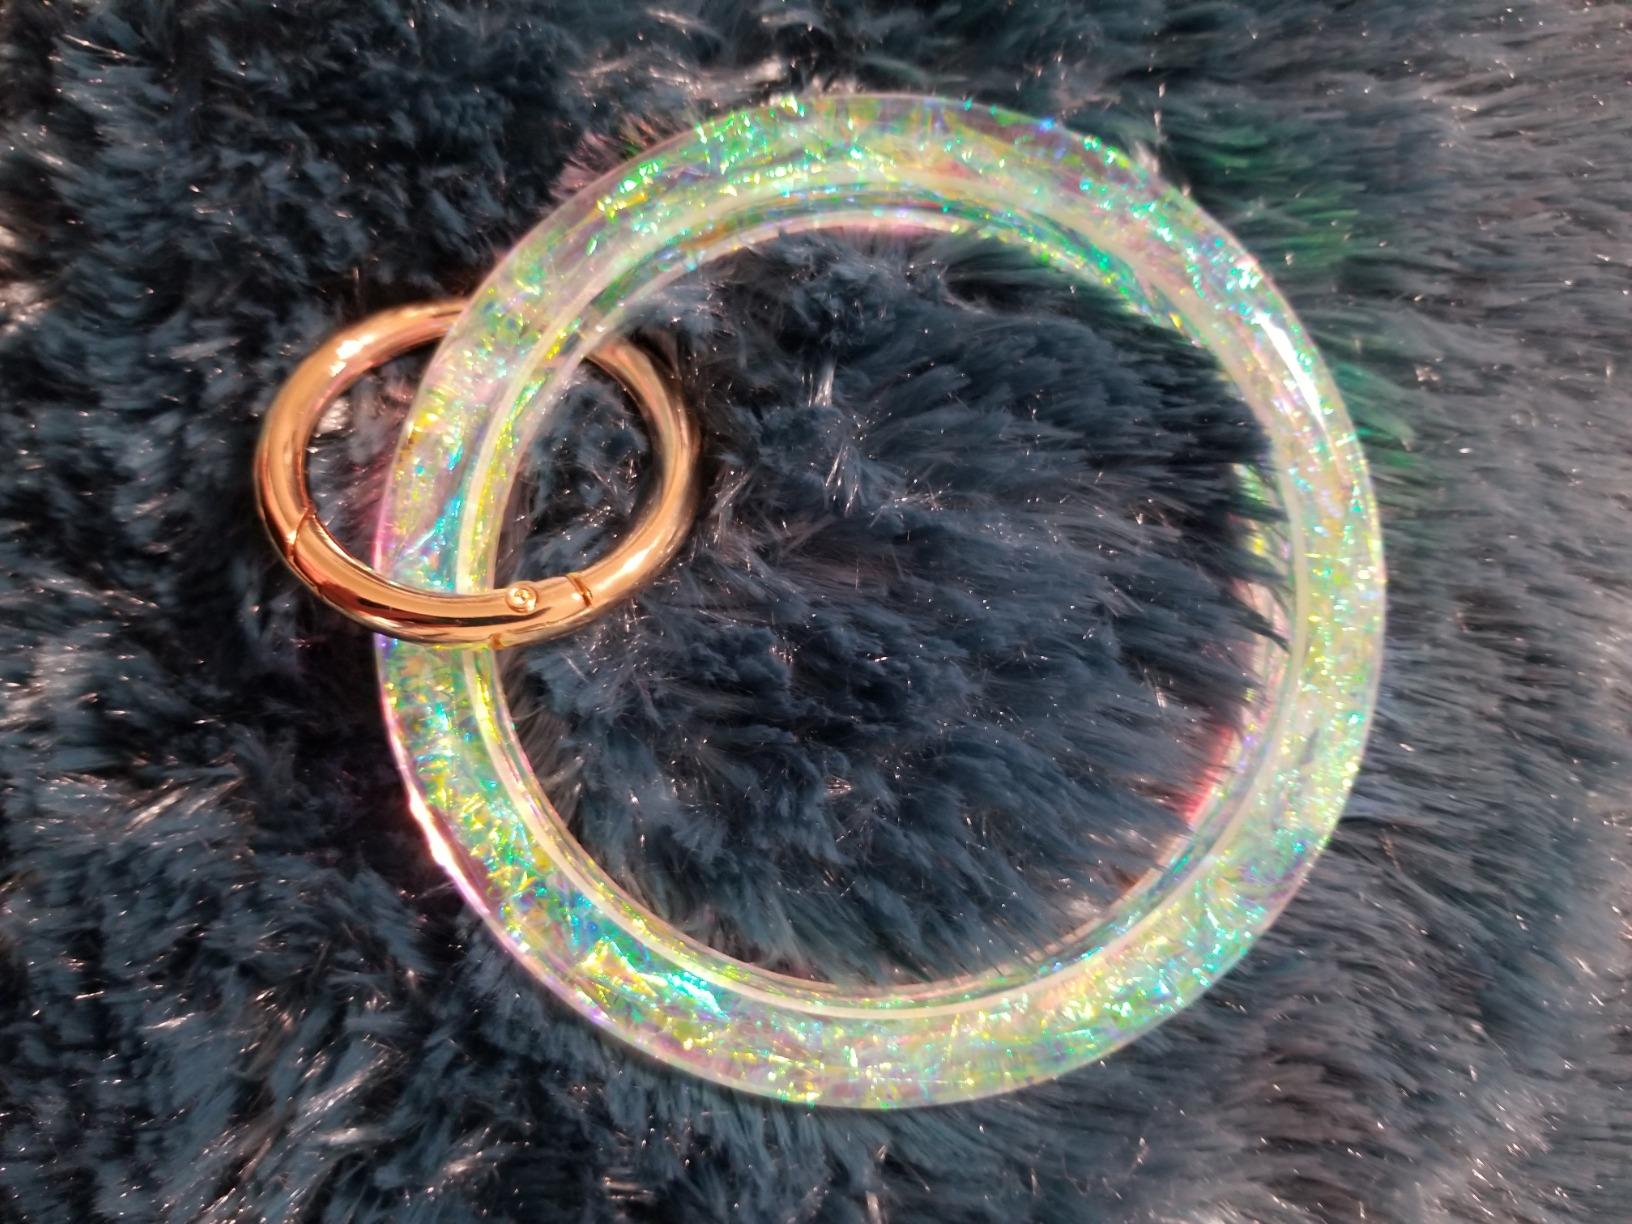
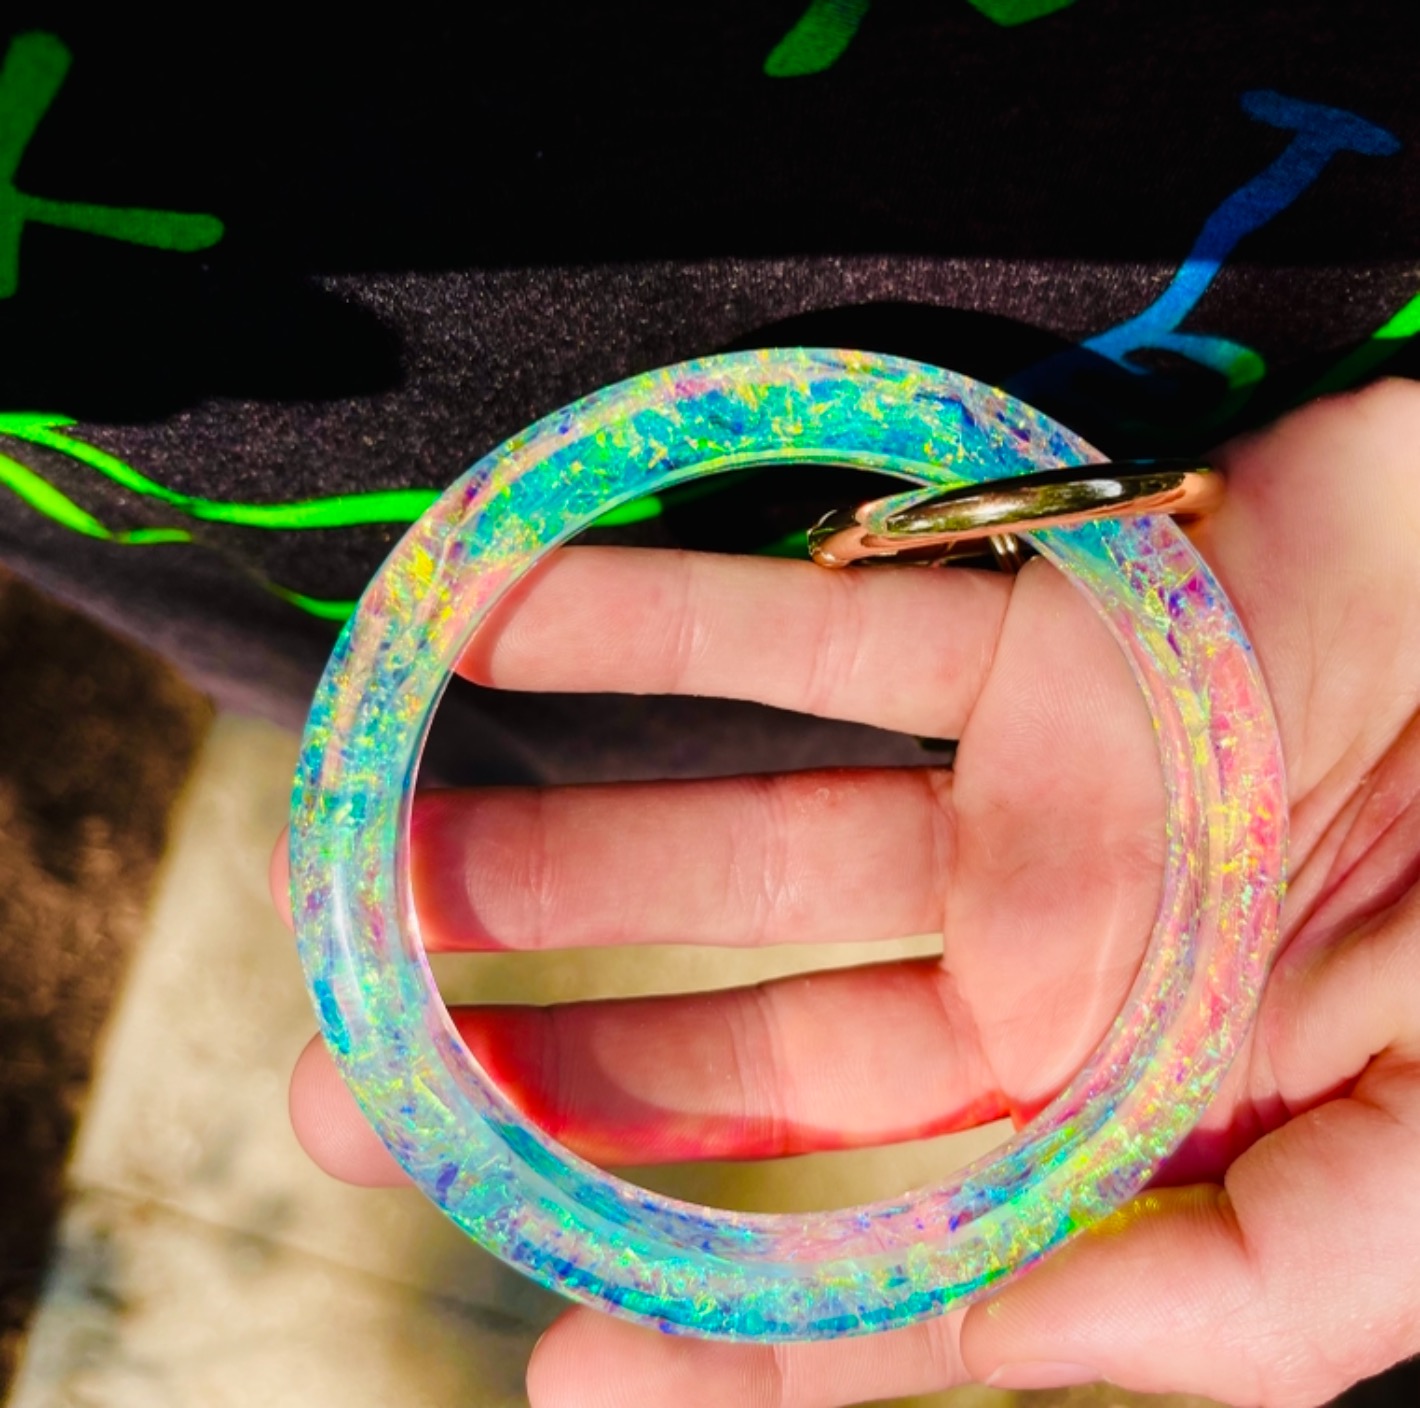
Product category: accessories_keychain
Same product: yes